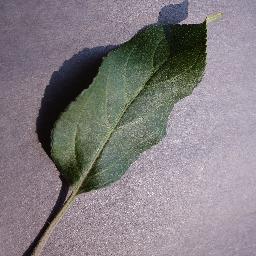
Label: Apple___healthy